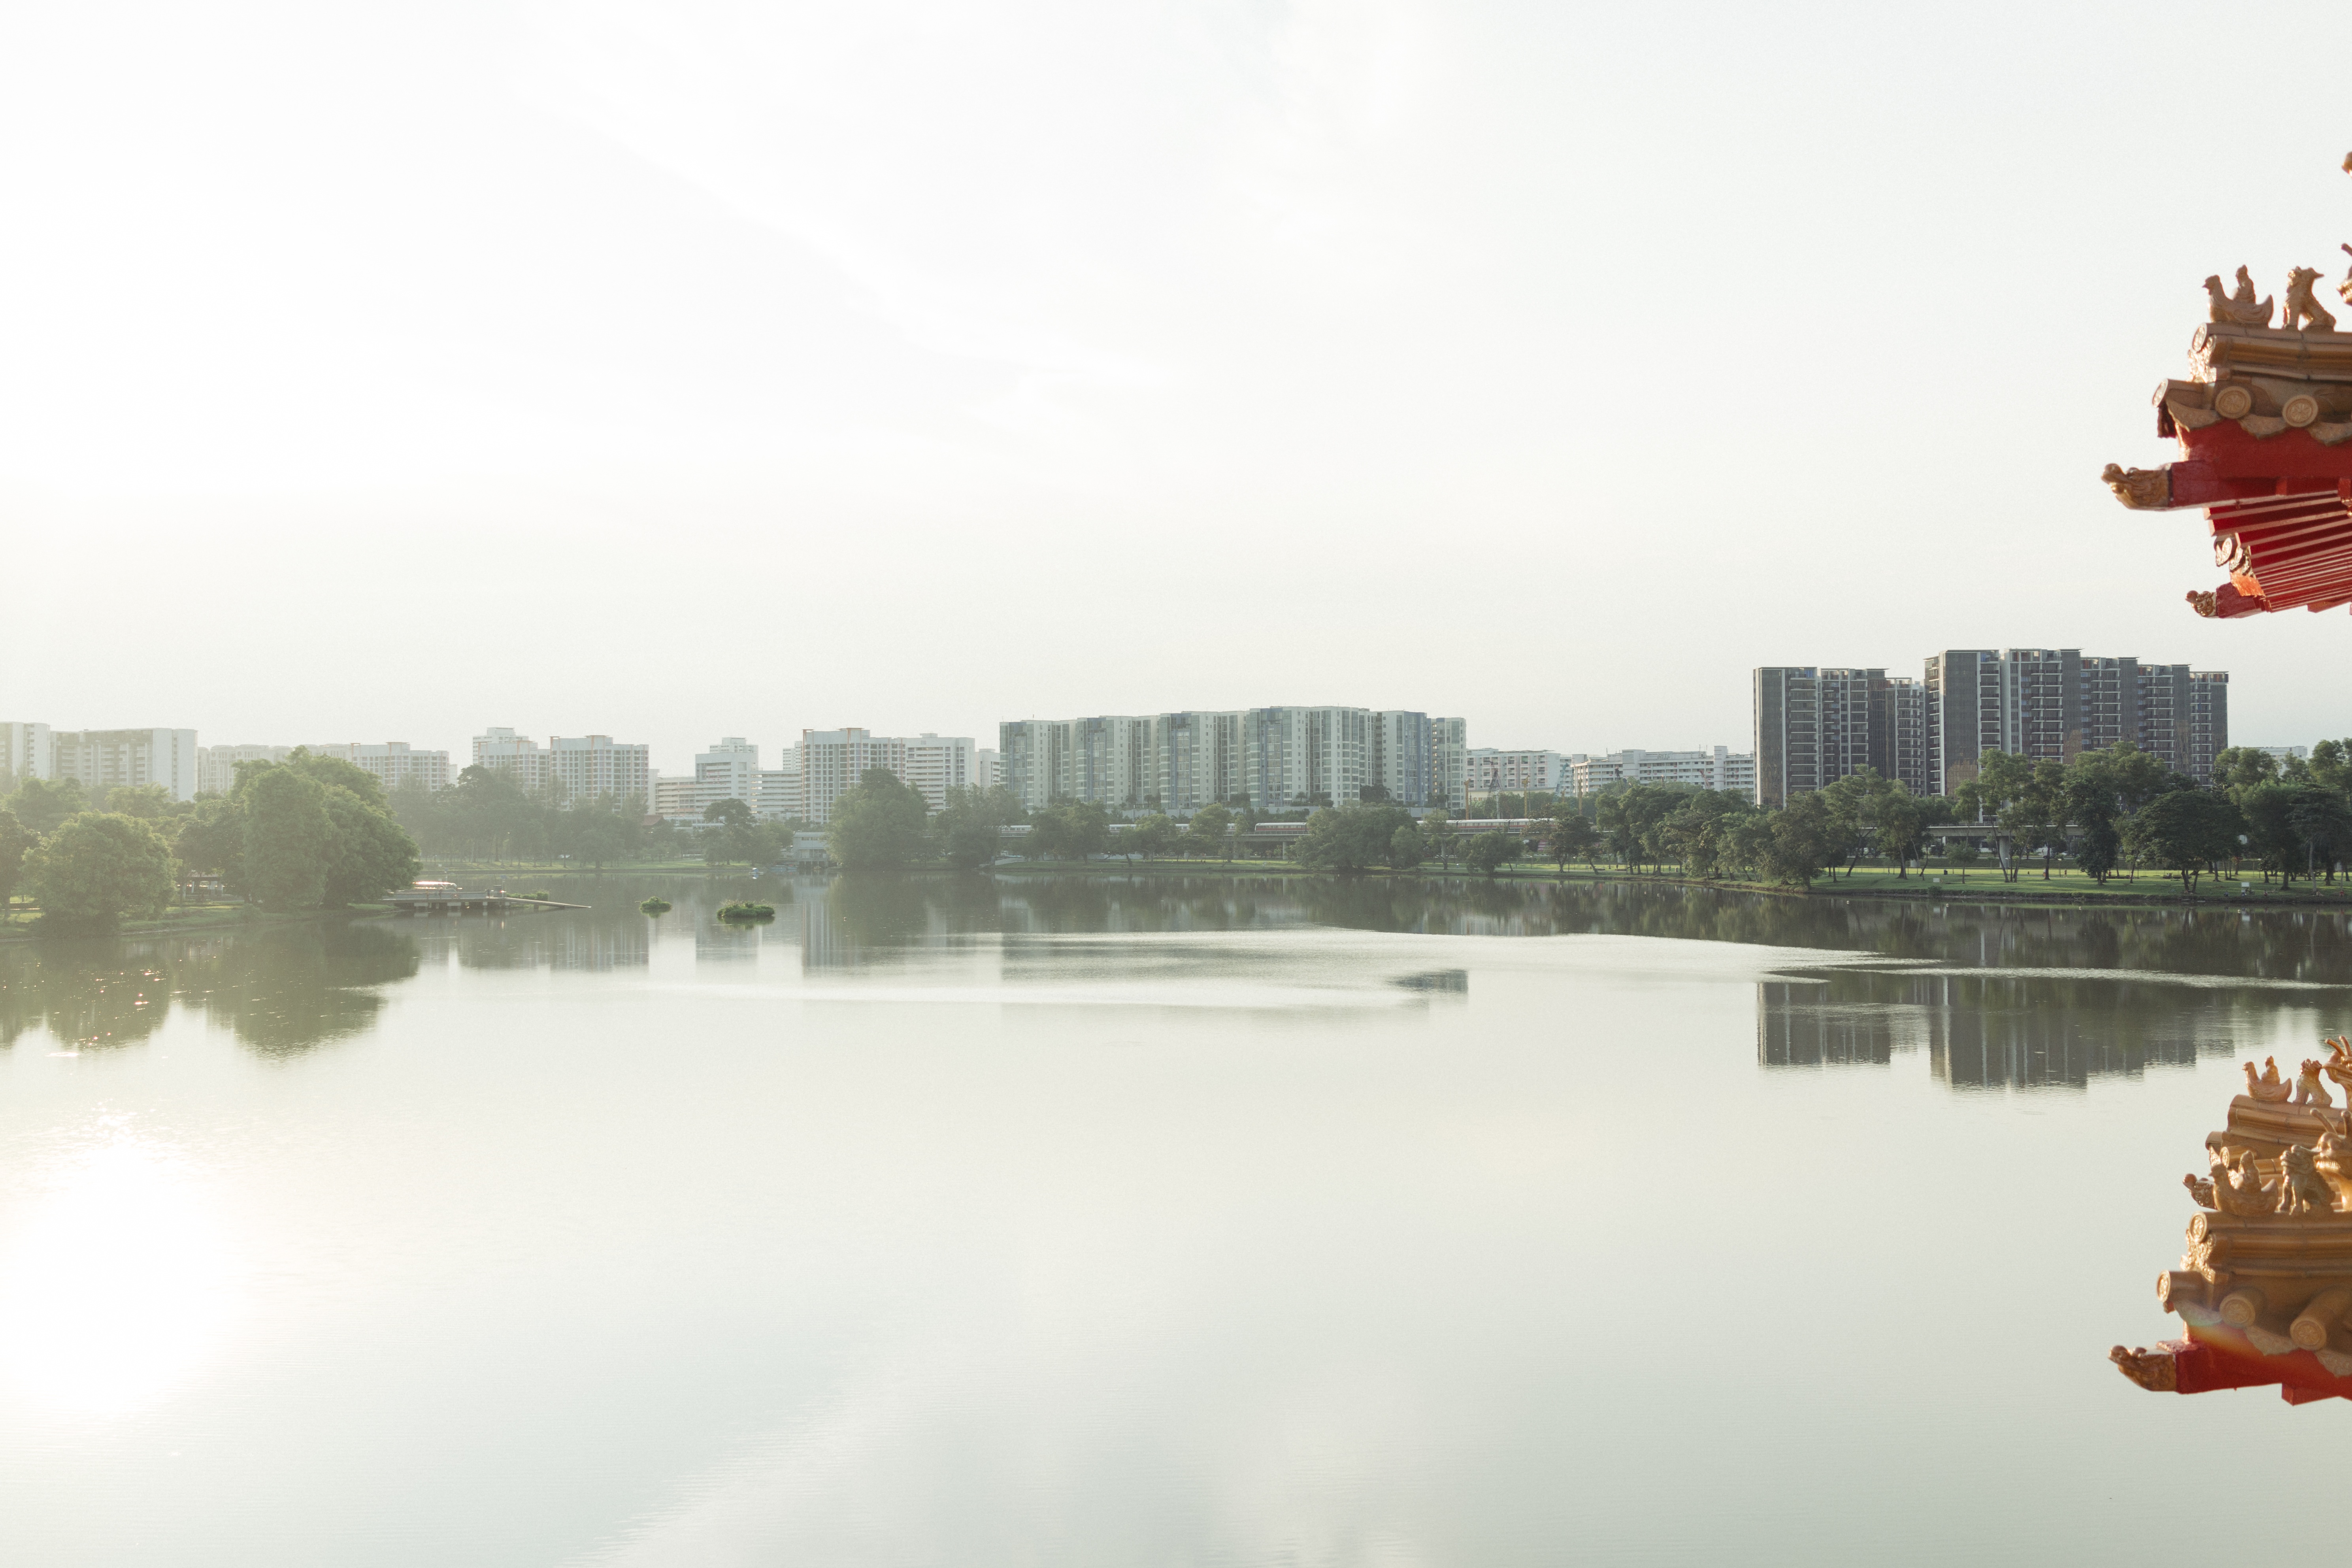
morning, reflection, weather, atmospheric phenomenon